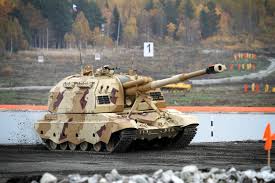
Label: Self Propelled Artillery